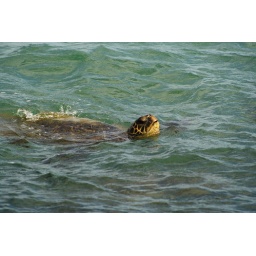
There always seemed to be sea turtles swimming around in the beach we ported next to in Kahului, Maui.